Kathmandu

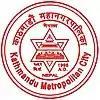
Kathmandu's skyline with Gaurishankar visible

Kathmandu is the capital and largest city of Nepal, situated in the central part of the country within the Kathmandu Valley. As per the 2021 Nepal census, it has a population of 845,767 residing in 105,649 households, with approximately 4 million people in the surrounding metropolitan area. The city stands at an elevation of 4,344 feet (1,324 metres) above sea level.